History of marketing

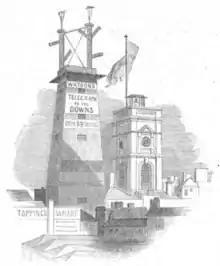
The telegraph was an early form of mass communication

In 1988, Fullerton developed a more subtle and nuanced periodisation for the so-called marketing eras. Fullerton's eras were: